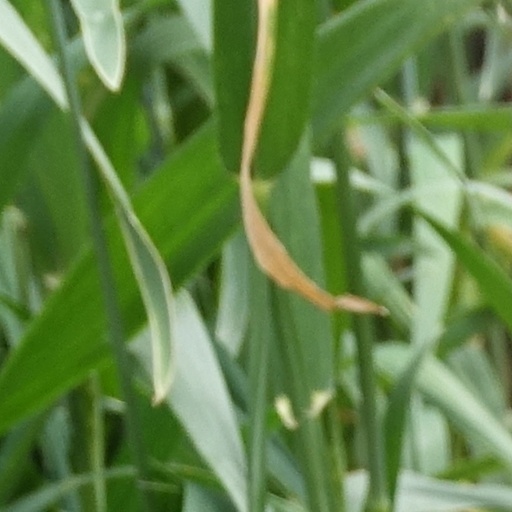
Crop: wheat